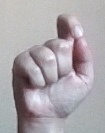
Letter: fa